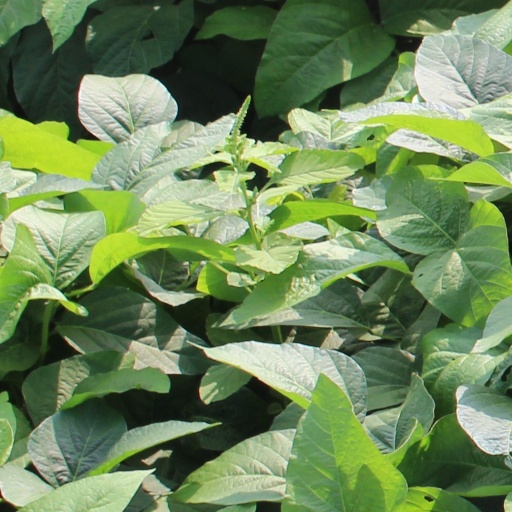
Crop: soybean